Culinary diplomacy

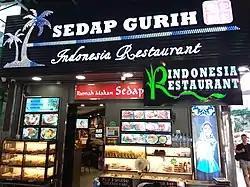
An Indonesian restaurant in Hong Kong.

Indonesian cuisine has traditionally enjoyed popularity in neighbouring countries; e.g. Malaysia, Singapore and Australia, as well as nations that shares historical ties with Indonesia; such as the Netherlands, Suriname, and South Africa. It is also increasingly popular in Japan and Korea. In 2021, the Indonesian government launched the "Indonesia Spice Up The World" program as a coordinated culinary diplomacy campaign. The programme was intended to promote Indonesian cuisine abroad, to assist Indonesian culinary industry; by helping the local spice products and processed food to find their ways into the global market, and also to assist Indonesian restaurants abroad.